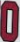
Number: 0